Free to Love

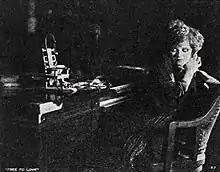
Still with Bow

Free to Love is a 1925 American silent drama film directed by Frank O'Connor. The film stars Clara Bow and Donald Keith.